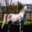
Label: horse